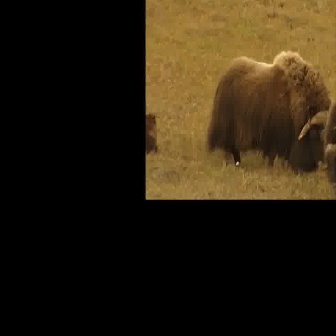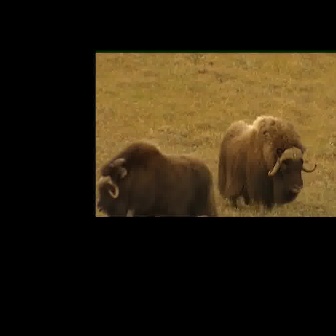
  Please identify the target specified by the bounding box [205,49,335,179] in the first image and locate it in the second image. Return the coordinates in [x_min,y_min,x_max,y_max] format.
Answer: [217,114,316,213]